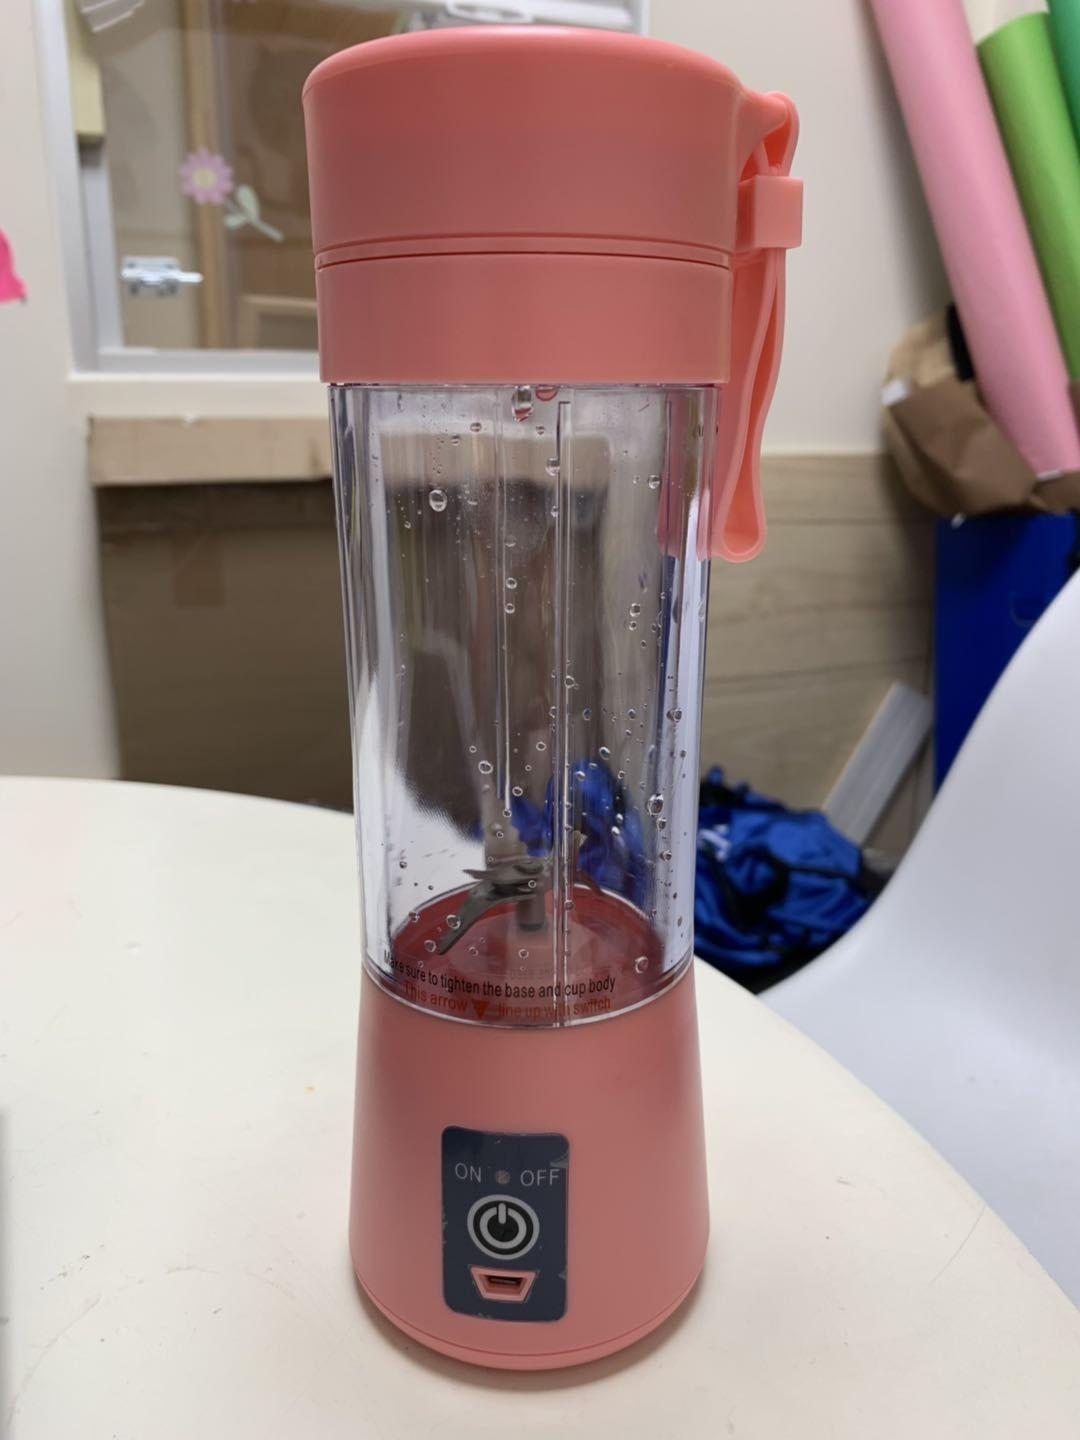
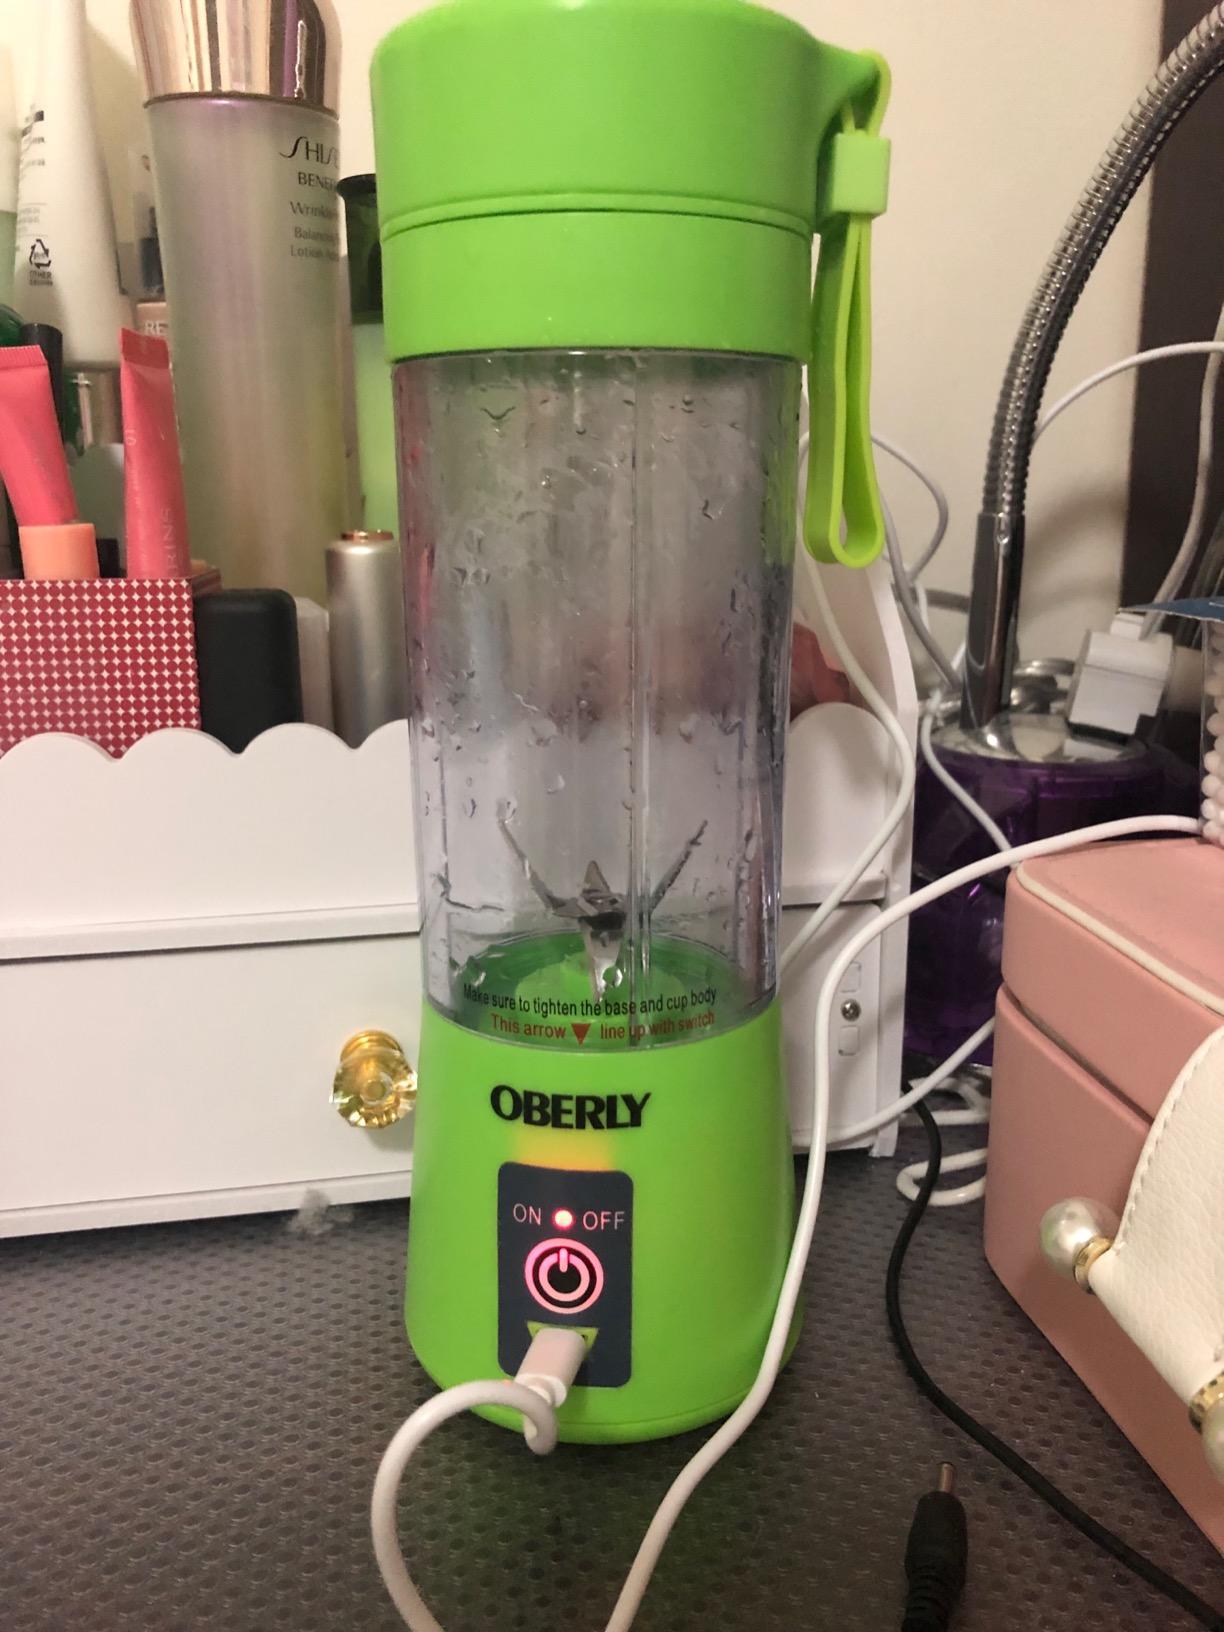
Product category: items_blender
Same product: no